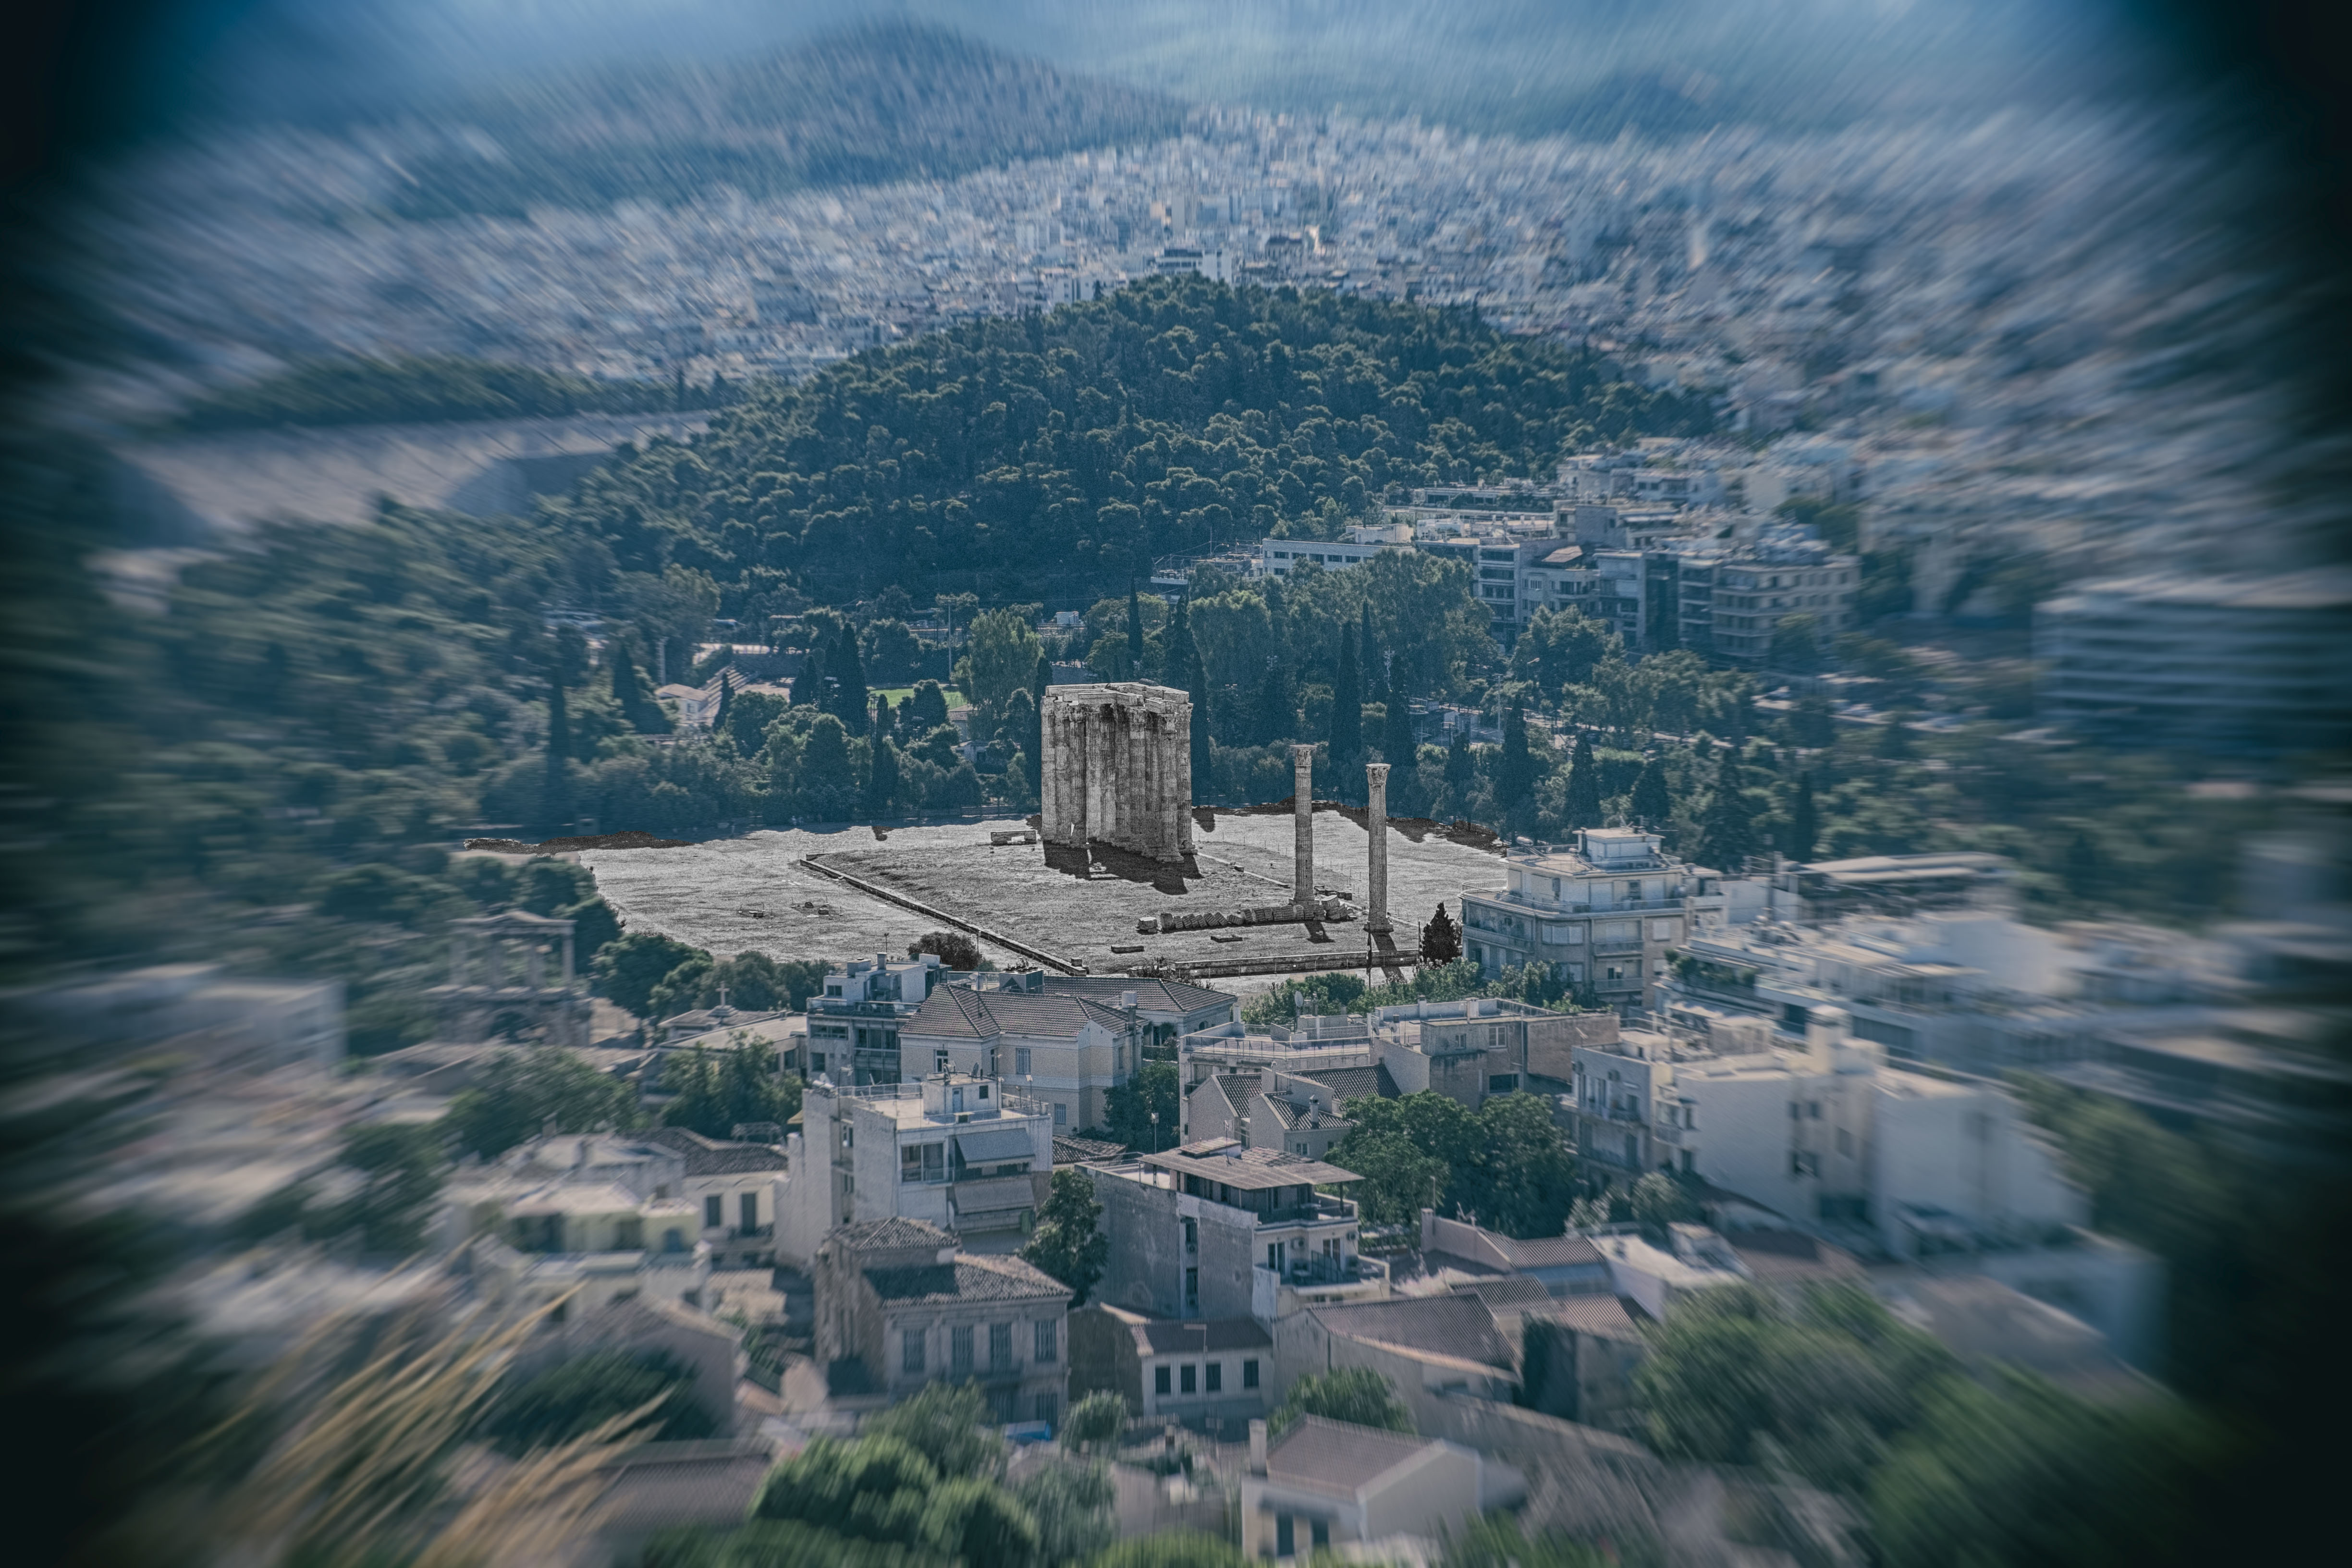
horizon, cloud, sky, photography, sunlight, atmosphere, cityscape, travel, fujifilm, reflection, landmark, greece, fuji, fujix, fujixe1, athens, aerial photography, atmospheric phenomenon, atmosphere of earth